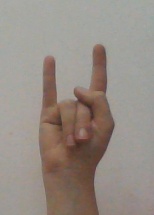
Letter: la